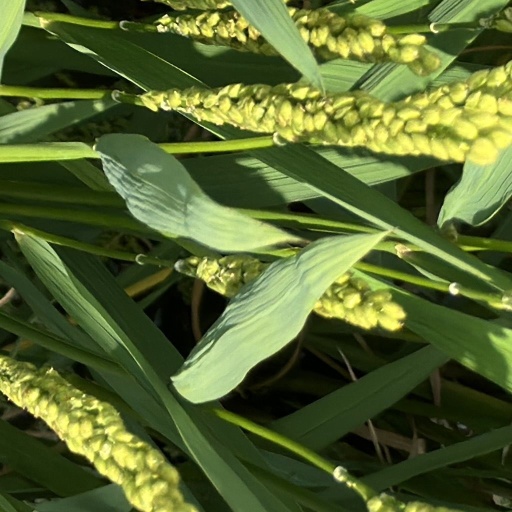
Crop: rice